Jeannine Lemaire

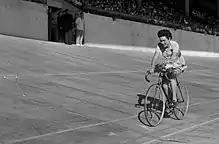
Jeannine Lemaire in 1950

Jeannine Lemaire is a former French racing cyclist. She won the French national road race title in 1952 and 1953.